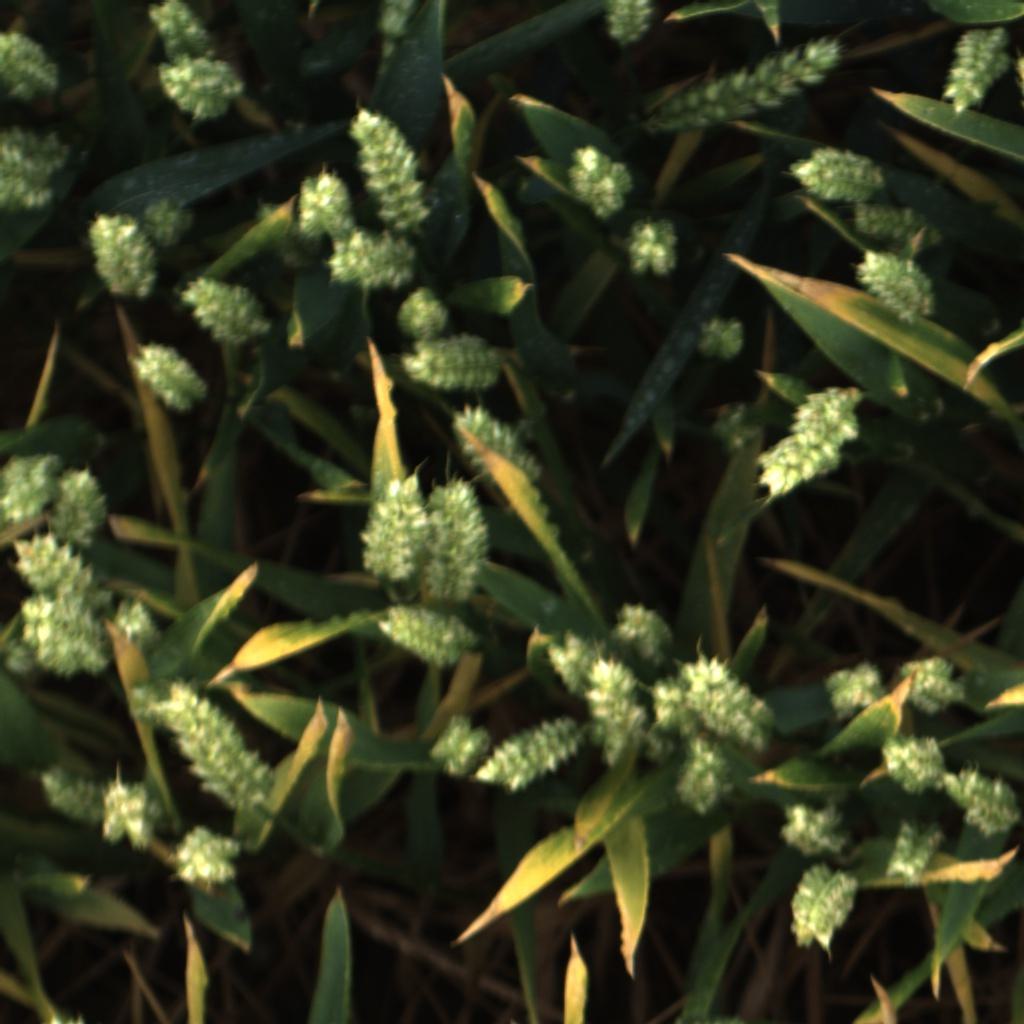
Country: UK
Location: Rothamsted
Wheat development stage: Filling - Ripening